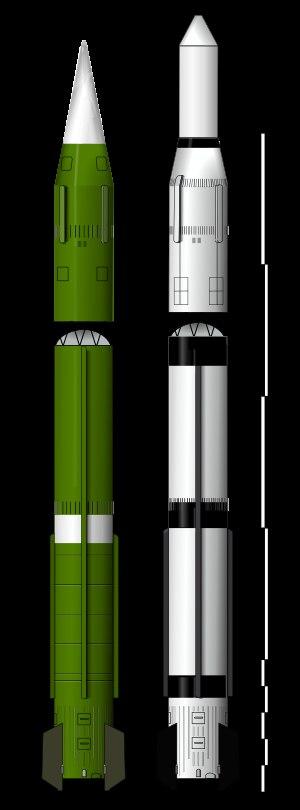
Les lanceurs Longue Marche, également appelés Chang Zheng, constituent une famille de lanceurs développés par la République Populaire de Chine. La famille s'articule autour de trois catégories. Les lanceurs traditionnels furent développés dans les années 60 et 70 afin de devenir les premiers lanceurs chinois, lancés depuis la base historique de Jiuquan. Par la suite dans les années 80, des versions spécialisées pour certains types de missions furent mises en service depuis de nouvelles bases de lancement, à Xichang et Taiyuan. La diversité de l'offre proposée et des décisions politiques favorables mèneront à l’essor des vols commerciaux de satellites américains en Chine durant les années 90, avant que ces derniers ne se fassent bien plus rares suite à certains accidents et plusieurs sanctions américaines. Les années 2000 seront consacrées à l'amélioration et l'optimisation des lanceurs existants, et à l'entrée de la Chine dans l'ère du vol spatial habité, avec l'envoi de Yang Liwei, premier taïkonaute, sur Shenzhou 5 en 2003.
Dong Fang Hong 1, abrégé en DFH-1 est le premier satellite artificiel de la Chine. Il est lancé le 24 avril 1970 à bord d'un lanceur Longue Marche 1, le premier lanceur orbital du pays. DFH-1 est le plus lourd premier satellite lancé par une puissance spatiale, pesant 173 kg contre 93 kg pour STSAT-2C, en deuxième place.
La Longue Marche 1, aussi appelée Chang Zheng 1, abrégé en CZ-1 ou LM-1, est un lanceur léger de la famille des Longue Marche développé par la République populaire de Chine en 1965. Ce lanceur permettra notamment la mise en orbite du premier satellite artificiel chinois, qui fera de la Chine la cinquième puissance spatiale, nommé Dong Fang Hong 1.